Beatrice d'Este

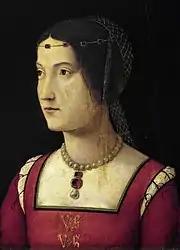
Portrait of a lady in red, Bernardino Zaganelli. Here too the necklace seems to correspond to the description of Ambassador Trotti, moreover, the motif of the Vincian knots on the bodice refers to a woman of the Sforza house.

Celebrated by nineteenth-century historians as a sort of romantic heroine, the figure of Beatrice underwent an eclipse during the twentieth century, crushed under the weight of the praise paid to her longest-lived sister Isabella. Although a superficial analysis of historical events has led modern scholars to say that Beatrice had no voice in the politics of the duchy, or even had no interest in it, almost all previous historians agree instead in judging her as the true mastermind behind many of her husband's actions and decisions, over whom she exercised enormous influence, to such an extent that it links her presence to the prosperity and integrity of the entire Sforza state: